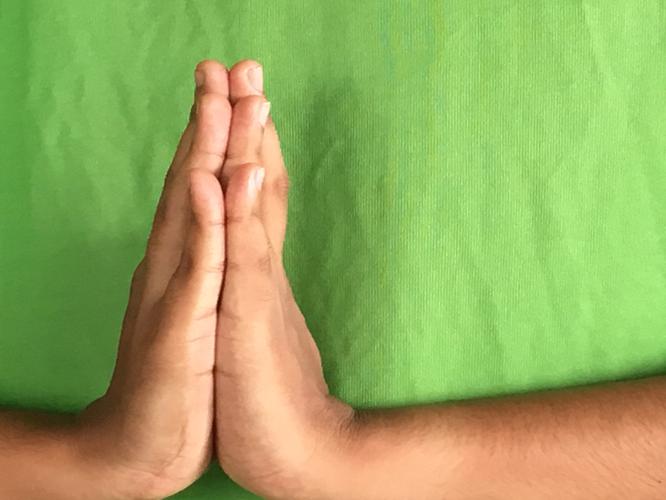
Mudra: Anjali
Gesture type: double_hand